Aretas Blood

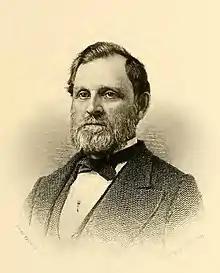
Aretas Blood circa 1874

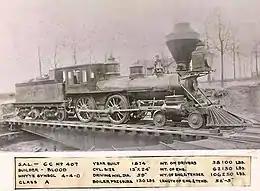
4-4-0 steam locomotive CC No 407 by Aretas Blood from 1874

Aretas Blood (October 8, 1816 – November 24, 1897) was an American businessman from Vermont. He played an important role in the manufacture of early American railroad steam locomotives.